Question: Please indicate a possible affordance area of swing_baseball_bat that can be used for holding
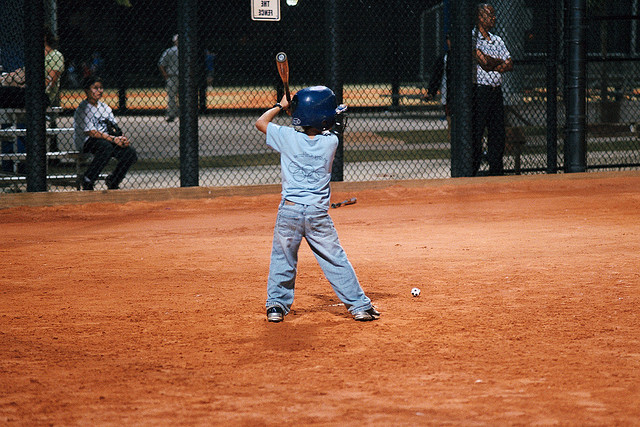
Answer: [284.559, 83.669, 295.264, 110.79]